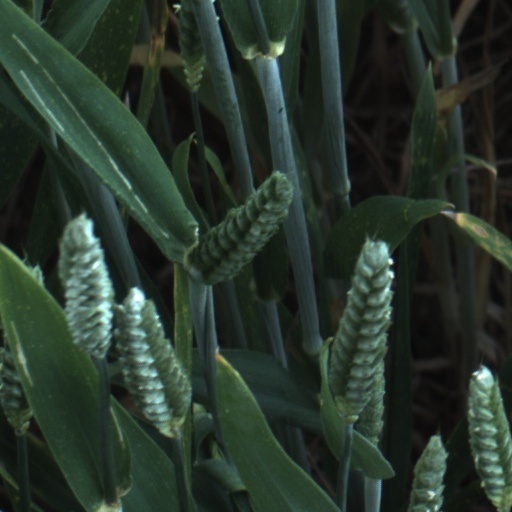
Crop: wheat